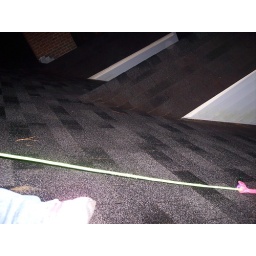
this was tied to a make up table leg in my room (my window leads out onto the roof).